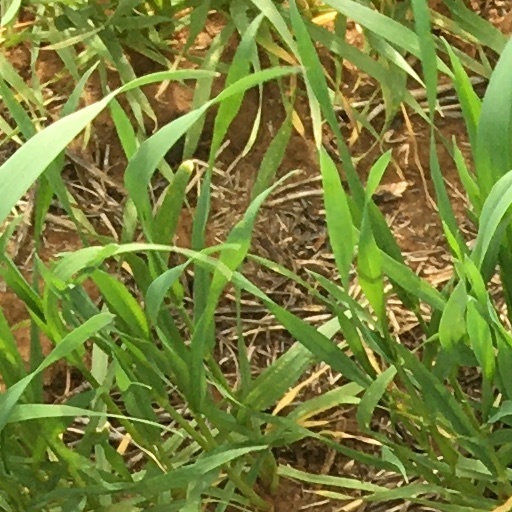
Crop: wheat